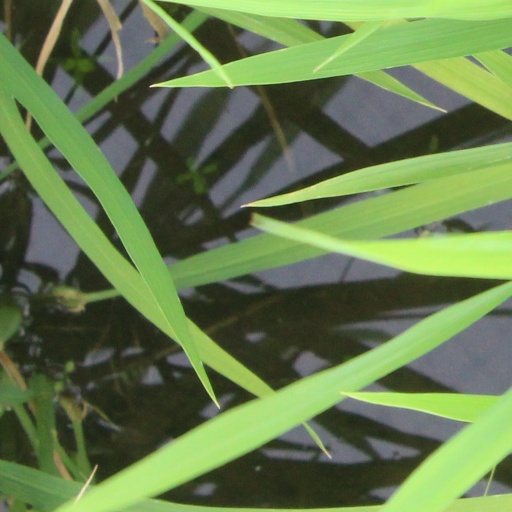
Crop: rice